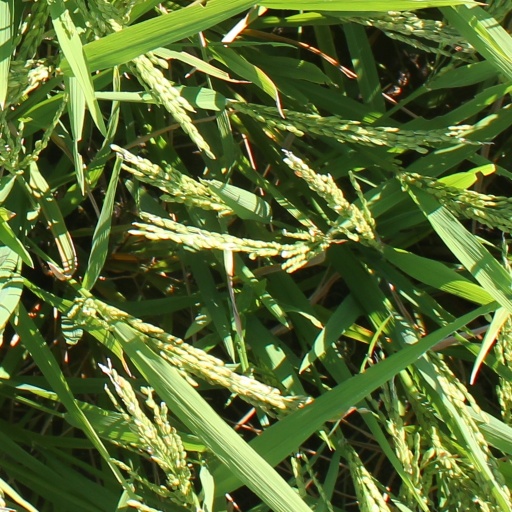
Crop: rice